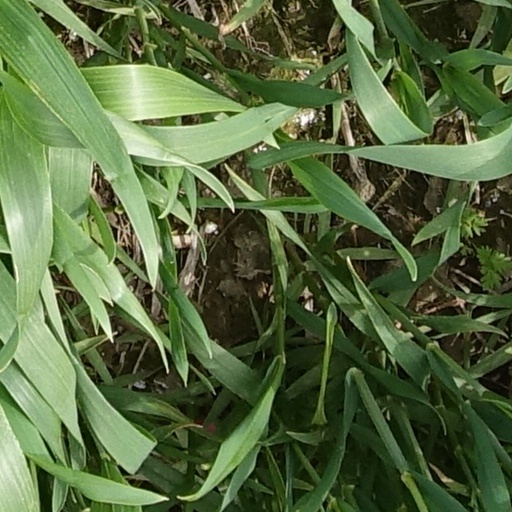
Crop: wheat